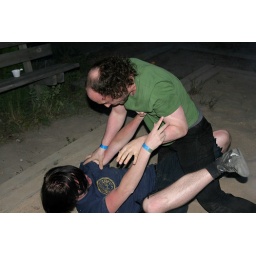
Magnus and Stein, suddenly bursting into a fight in the sand box behind the festival tent.